Chaps

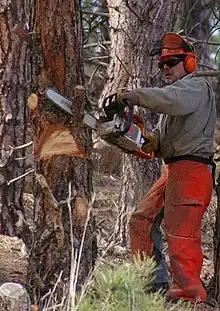
Chainsaw chaps

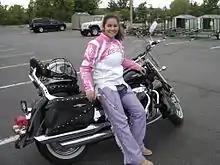
Motorcycle chaps

Mitazas are separate, long leather leggings that only reached up to the thighs and are not fastened at the waist. The first ones were fastened at each of the thighs but later ones were fastened at the sides with small buckles. These Mitazas that reached up to the thigh are no longer in use. Today, what people refer to as “mitazas” are more like half-chaps, only covering the calves.